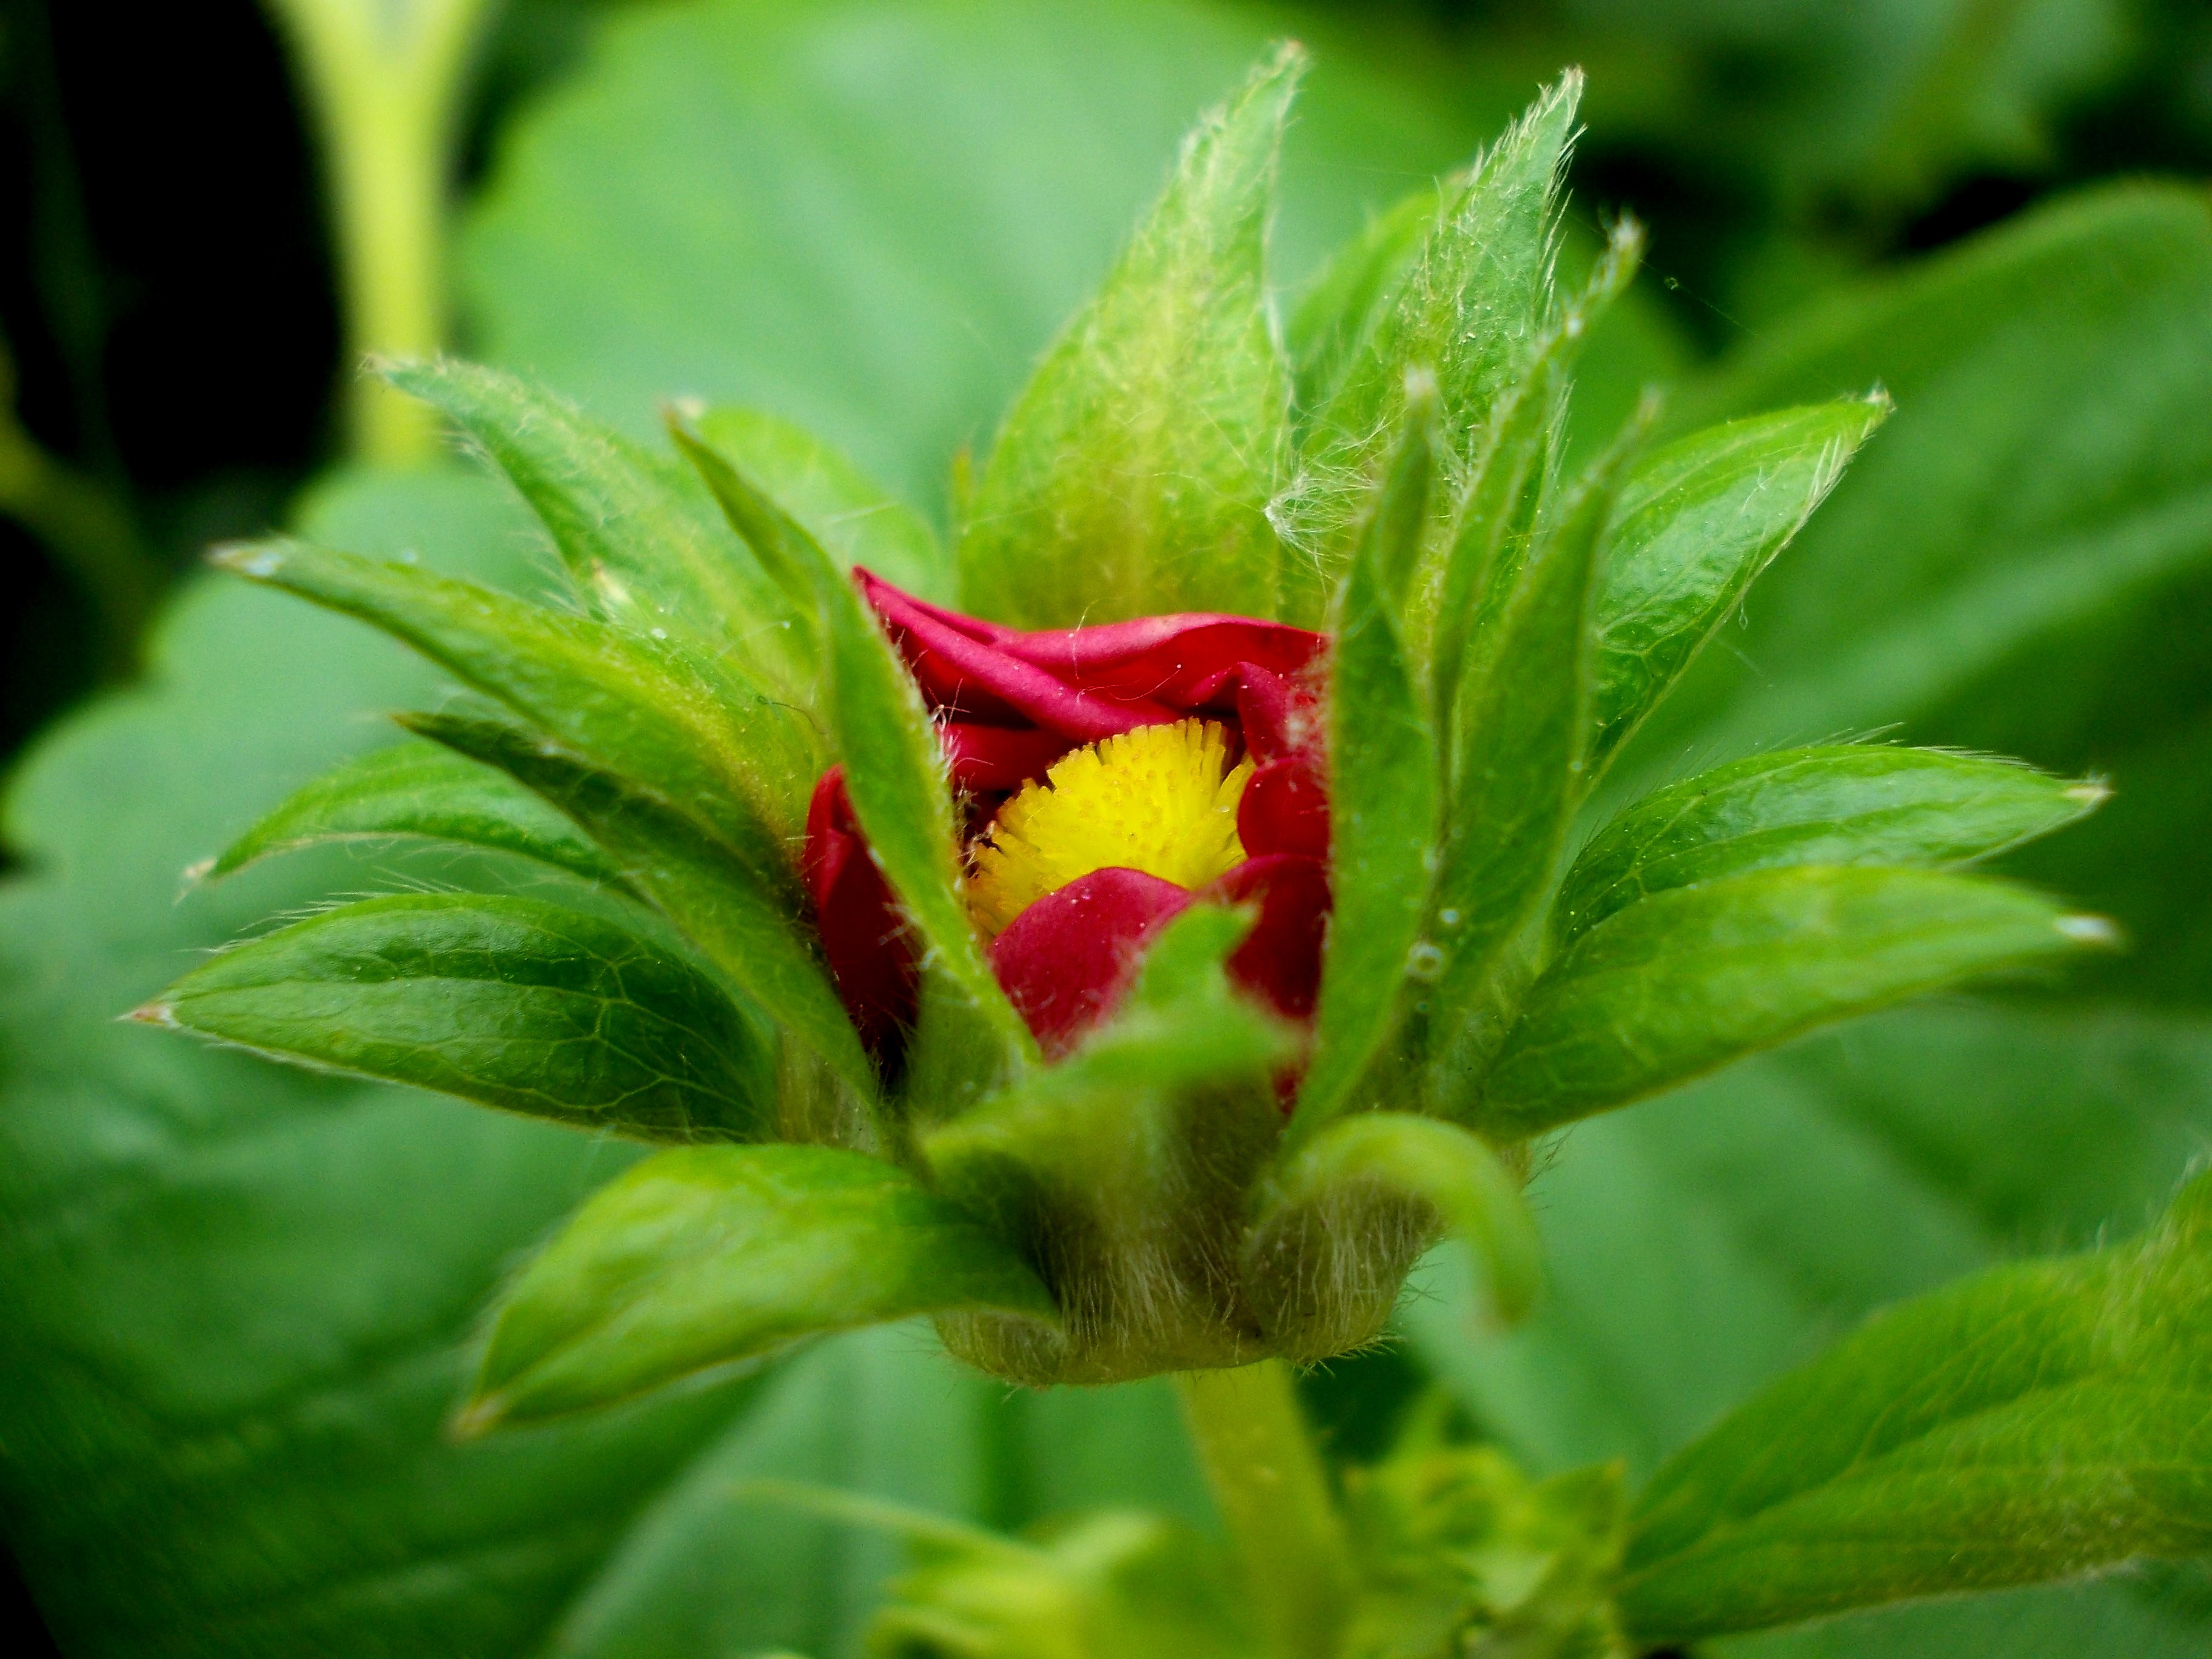
nature, plant, leaf, flower, petal, green, botany, flora, wildflower, shrub, bud, macro photography, flowering plant, land plant, erdbeerfplanze